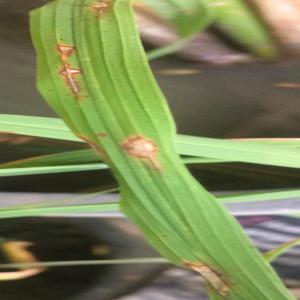
Disease: Blast